Jaguar XJR-9

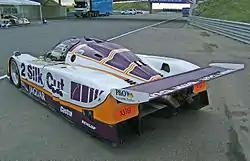
Rear three-quarter view of the 1988 Le Mans-winning XJR-9.

In the United States, the Castrol sponsored XJR-9s debuted at the 24 Hours of Daytona, with the car taking the overall win. However, throughout the rest of the IMSA Camel GTP season the XJR-9 was unable to gain another win until the final race of the season, meaning the team had to settle for third in the constructor's championship. In the 1988 World Sports Prototype Championship, the XJR-9, running Silk Cut sponsorship, met with more success. The XJR-9 was able to take six victories, including the 24 Hours of Le Mans, over the eleven race series. Silk Cut Jaguar won the Teams Championship and Jaguar driver Martin Brundle won the Drivers title. Jaguar's success at Le Mans marked the first time since 1980 that Porsche had not won Le Mans, and the first Le Mans victory for Jaguar since 1957.